Jianmen Pass

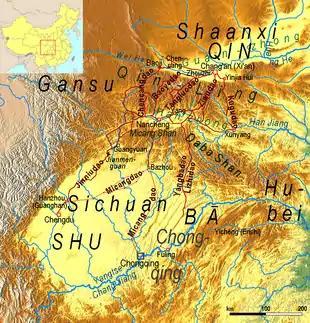
Detailed view of various mountain ranges and passes between Shaanxi and Sichuan

The mountain pass was a part of the Shu Roads. The construction of the gate was related to the Three Kingdoms era strategist, Shu Han chancellor Zhuge Liang. While Zhuge Liang repaired the gallery roads, he found the terrain in Jiange was a naturally perfect place to set up a defensive position for Shu; therefore, he ordered a military gate to be built on the pass. After Zhuge Liang died, his successor Jiang Wei led the army and held the Jianmen Pass against the invasion from Wei. Since then, Jianmen Pass has become a key position and most important pass in three routes into Sichuan.